Antonov An-225 Mriya

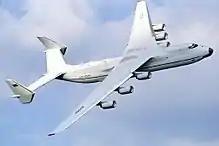
The An-225 at Farnborough in 1990

The revival of space activities involving the An-225 was repeatedly announced and speculated upon throughout its life. During the early 2000s, studies were conducted into the production of an even larger An225 derivative, the eight-engined Antonov An-325, which was intended to be used in conjunction with Russia's in-development MAKS space plane. In April 2013, the Russian government announced plans to revive Soviet-era air launch projects that would use a purpose-built modification to the An-225 as a midair launchpad.